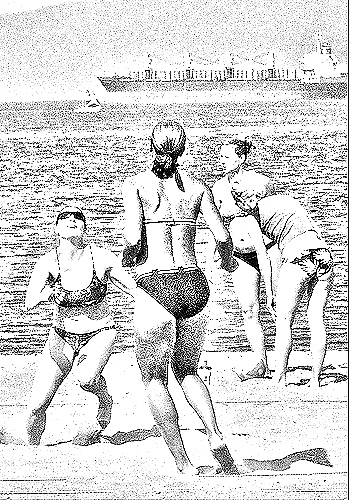
Portrait style: Sketch Portrait